Commissaire de police

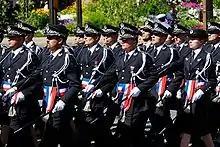
Students of the École nationale supérieure de la police at the parade of 14 July 2008

Commissaire de police is a rank or group of ranks in the French National Police. It should not be confused with the French appointment of "armed forces commissary" ("commissaire des armées") which is an administrative military position.